Gummel plot

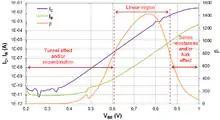
SiGe HBT Gummel plot

In electronics, the Gummel plot is the combined plot of the base and collector electric currents, formula_1 and formula_2, of a bipolar transistor vs. the base–emitter voltage, formula_3, on a semi-logarithmic scale. This plot is very useful in device characterization because it reflects on the quality of the emitter–base junction while the base–collector bias, formula_4, is kept constant.